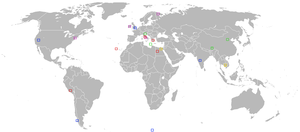
Tomb Raider-serien / Kontinuiteter
De steder Lara besøger i de første fem spil:      Tomb Raider      Tomb Raider II      Tomb Raider III      Tomb Raider: The Last Revelation      Tomb Raider: Chronicles
Eidos Interactives Tomb Raider-serie havde sin begyndelse i 1996, med udgivelsen af det første spil, Tomb Raider, der også introducerede seriens gennemgående protagonist Lara Croft. Croft og konceptet blev udviklet af Toby Gard, der producerede spillet sammen med Core Design. Efter levering af det sjette spil i serien, skiltes vegne mellem Eidos og Core, og serien blev fornyet og genstartet af Crystal Dynamics, med Lara Croft Tomb Raider: Legend i 2006. Tomb Raider handler essentielt om Crofts eventyr, der oftest bringer hende til op mod flere forskellige lande, for at samle sjældne artifakter. Historierne udspringer som regel fra kendte myter, eksempelvis Pandoras æske eller Excalibur, og er typisk af overnaturlig karakter. Spillene er en genreblanding af platform, adventure og action, og spilleren skal både løse gåderne, og eliminere trusler af varierende former og sværhedsgrad.